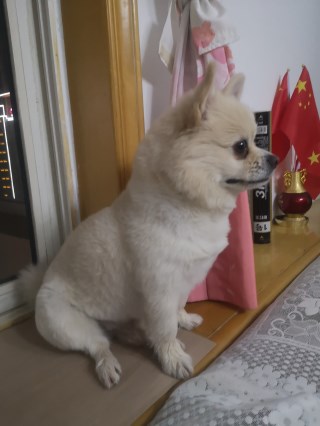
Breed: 1936-n000005-Pomeranian